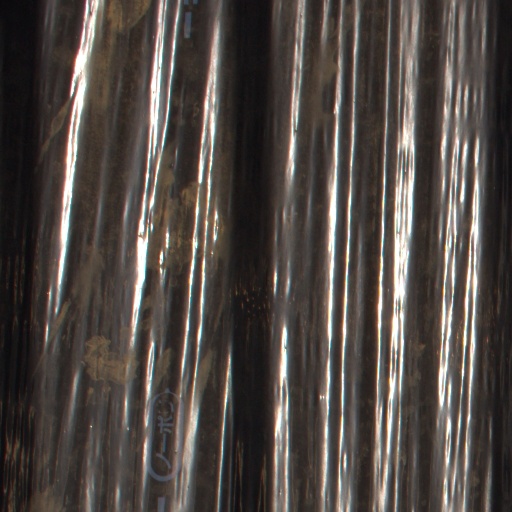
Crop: Jerusalem artichoke